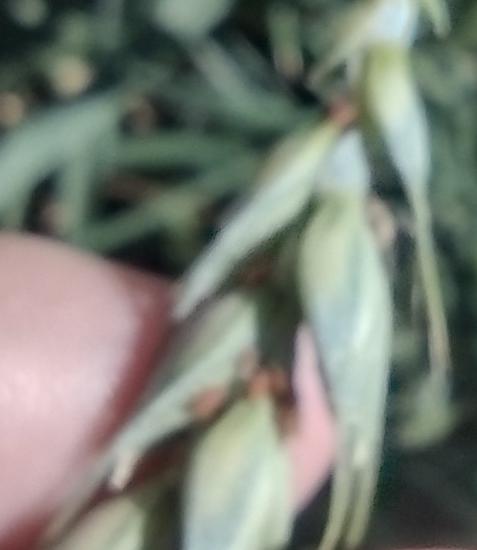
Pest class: english_grain_aphid